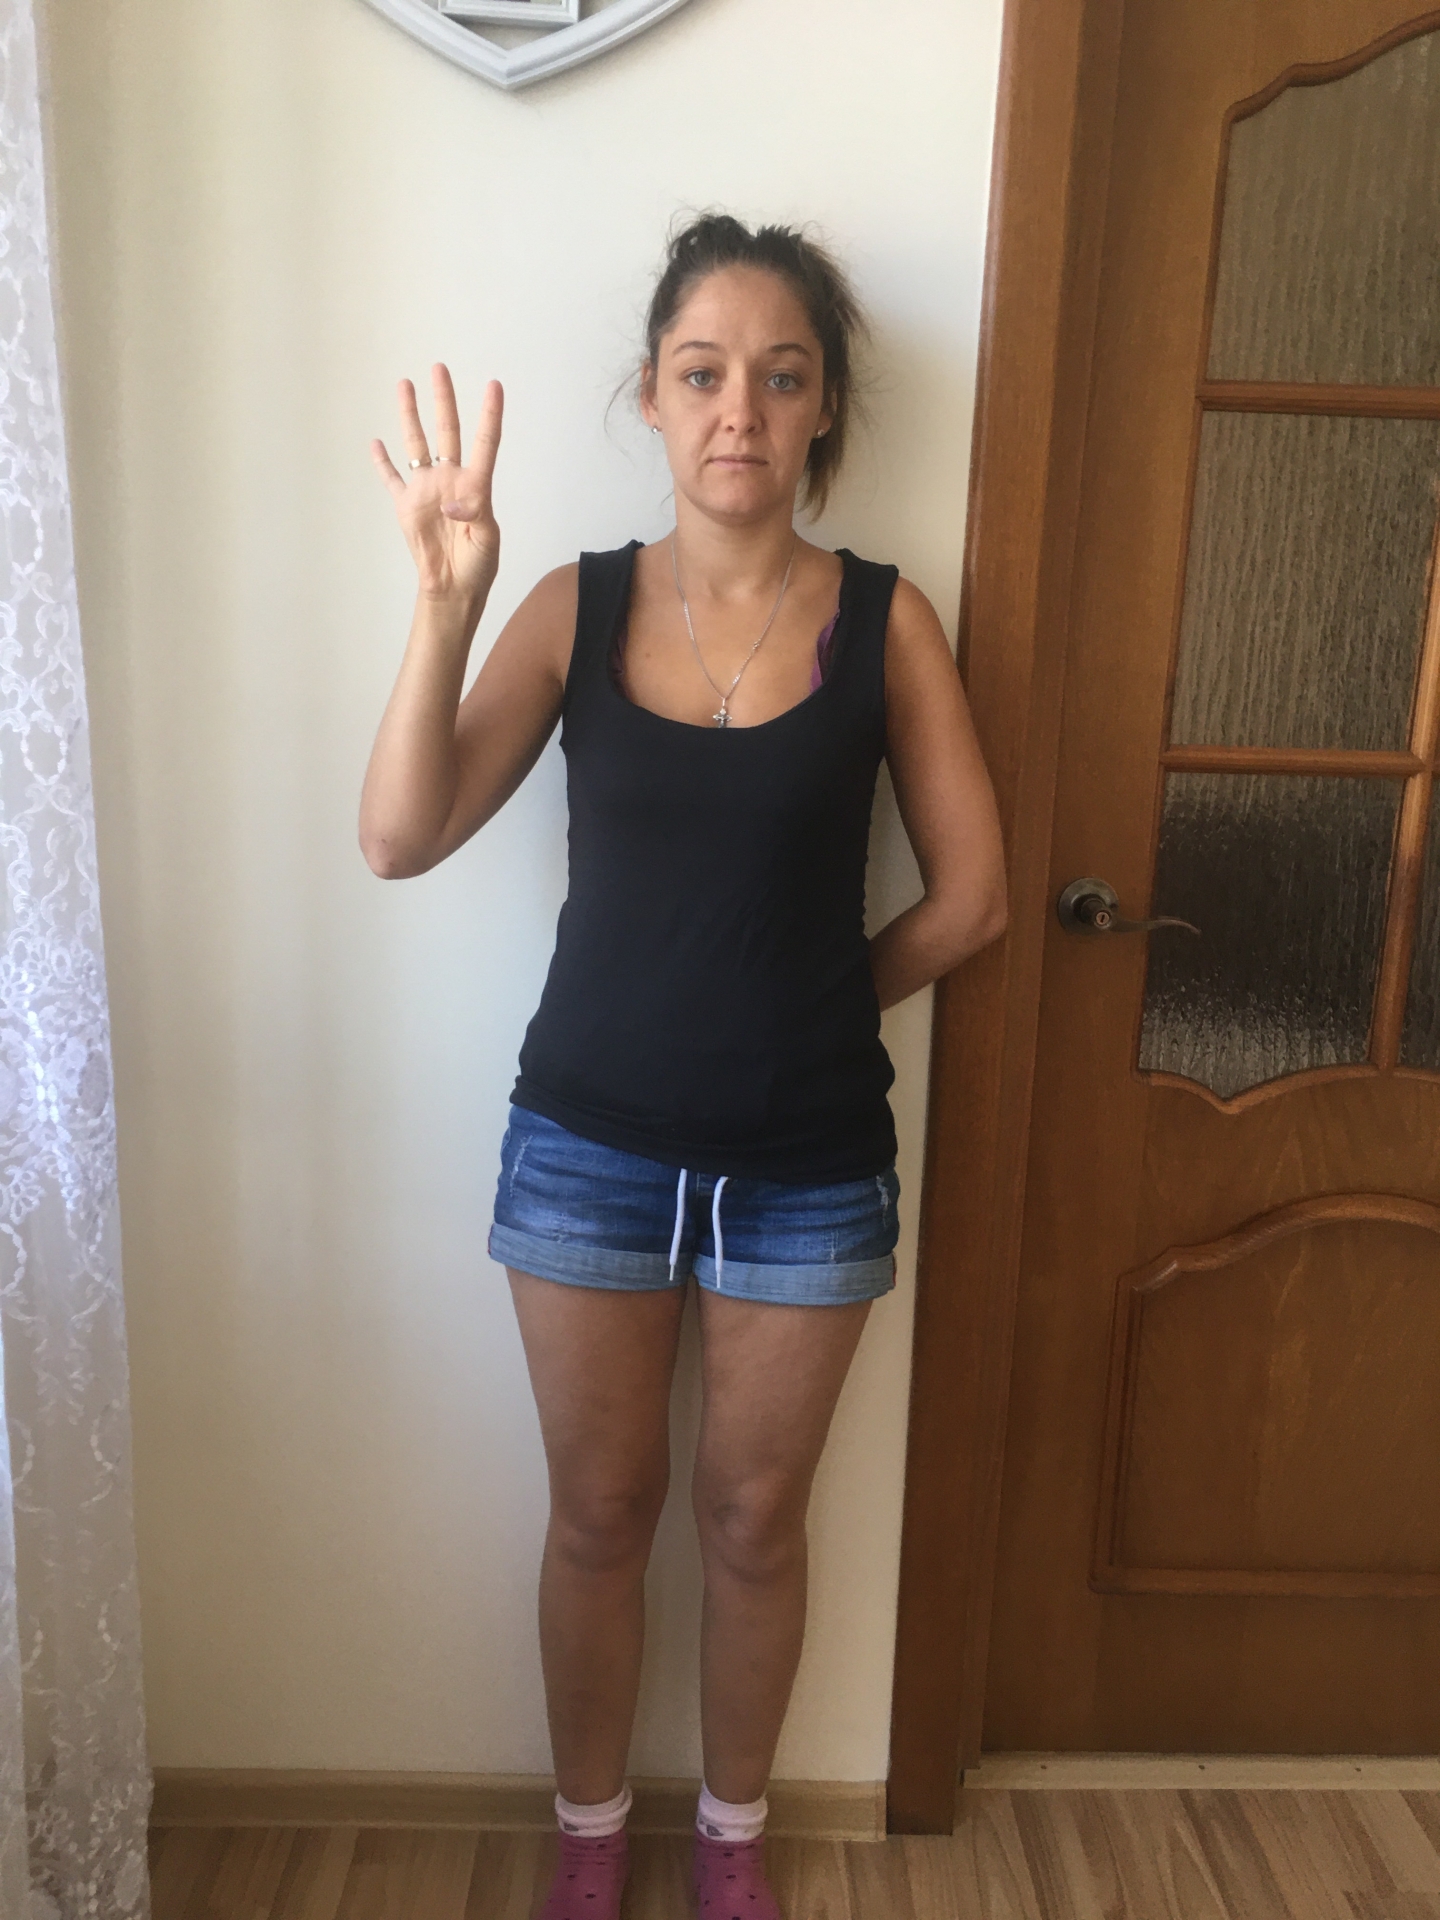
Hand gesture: four